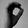
ASL letter: O